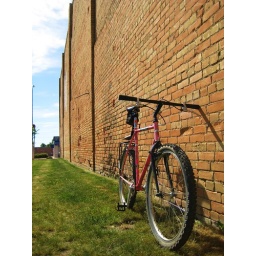
Pink bike against building